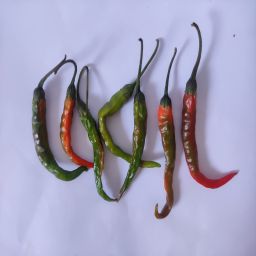
Crop: Chile Pepper
Quality: Old